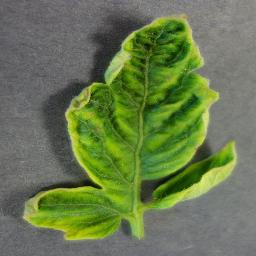
Label: Tomato___Tomato_Yellow_Leaf_Curl_Virus